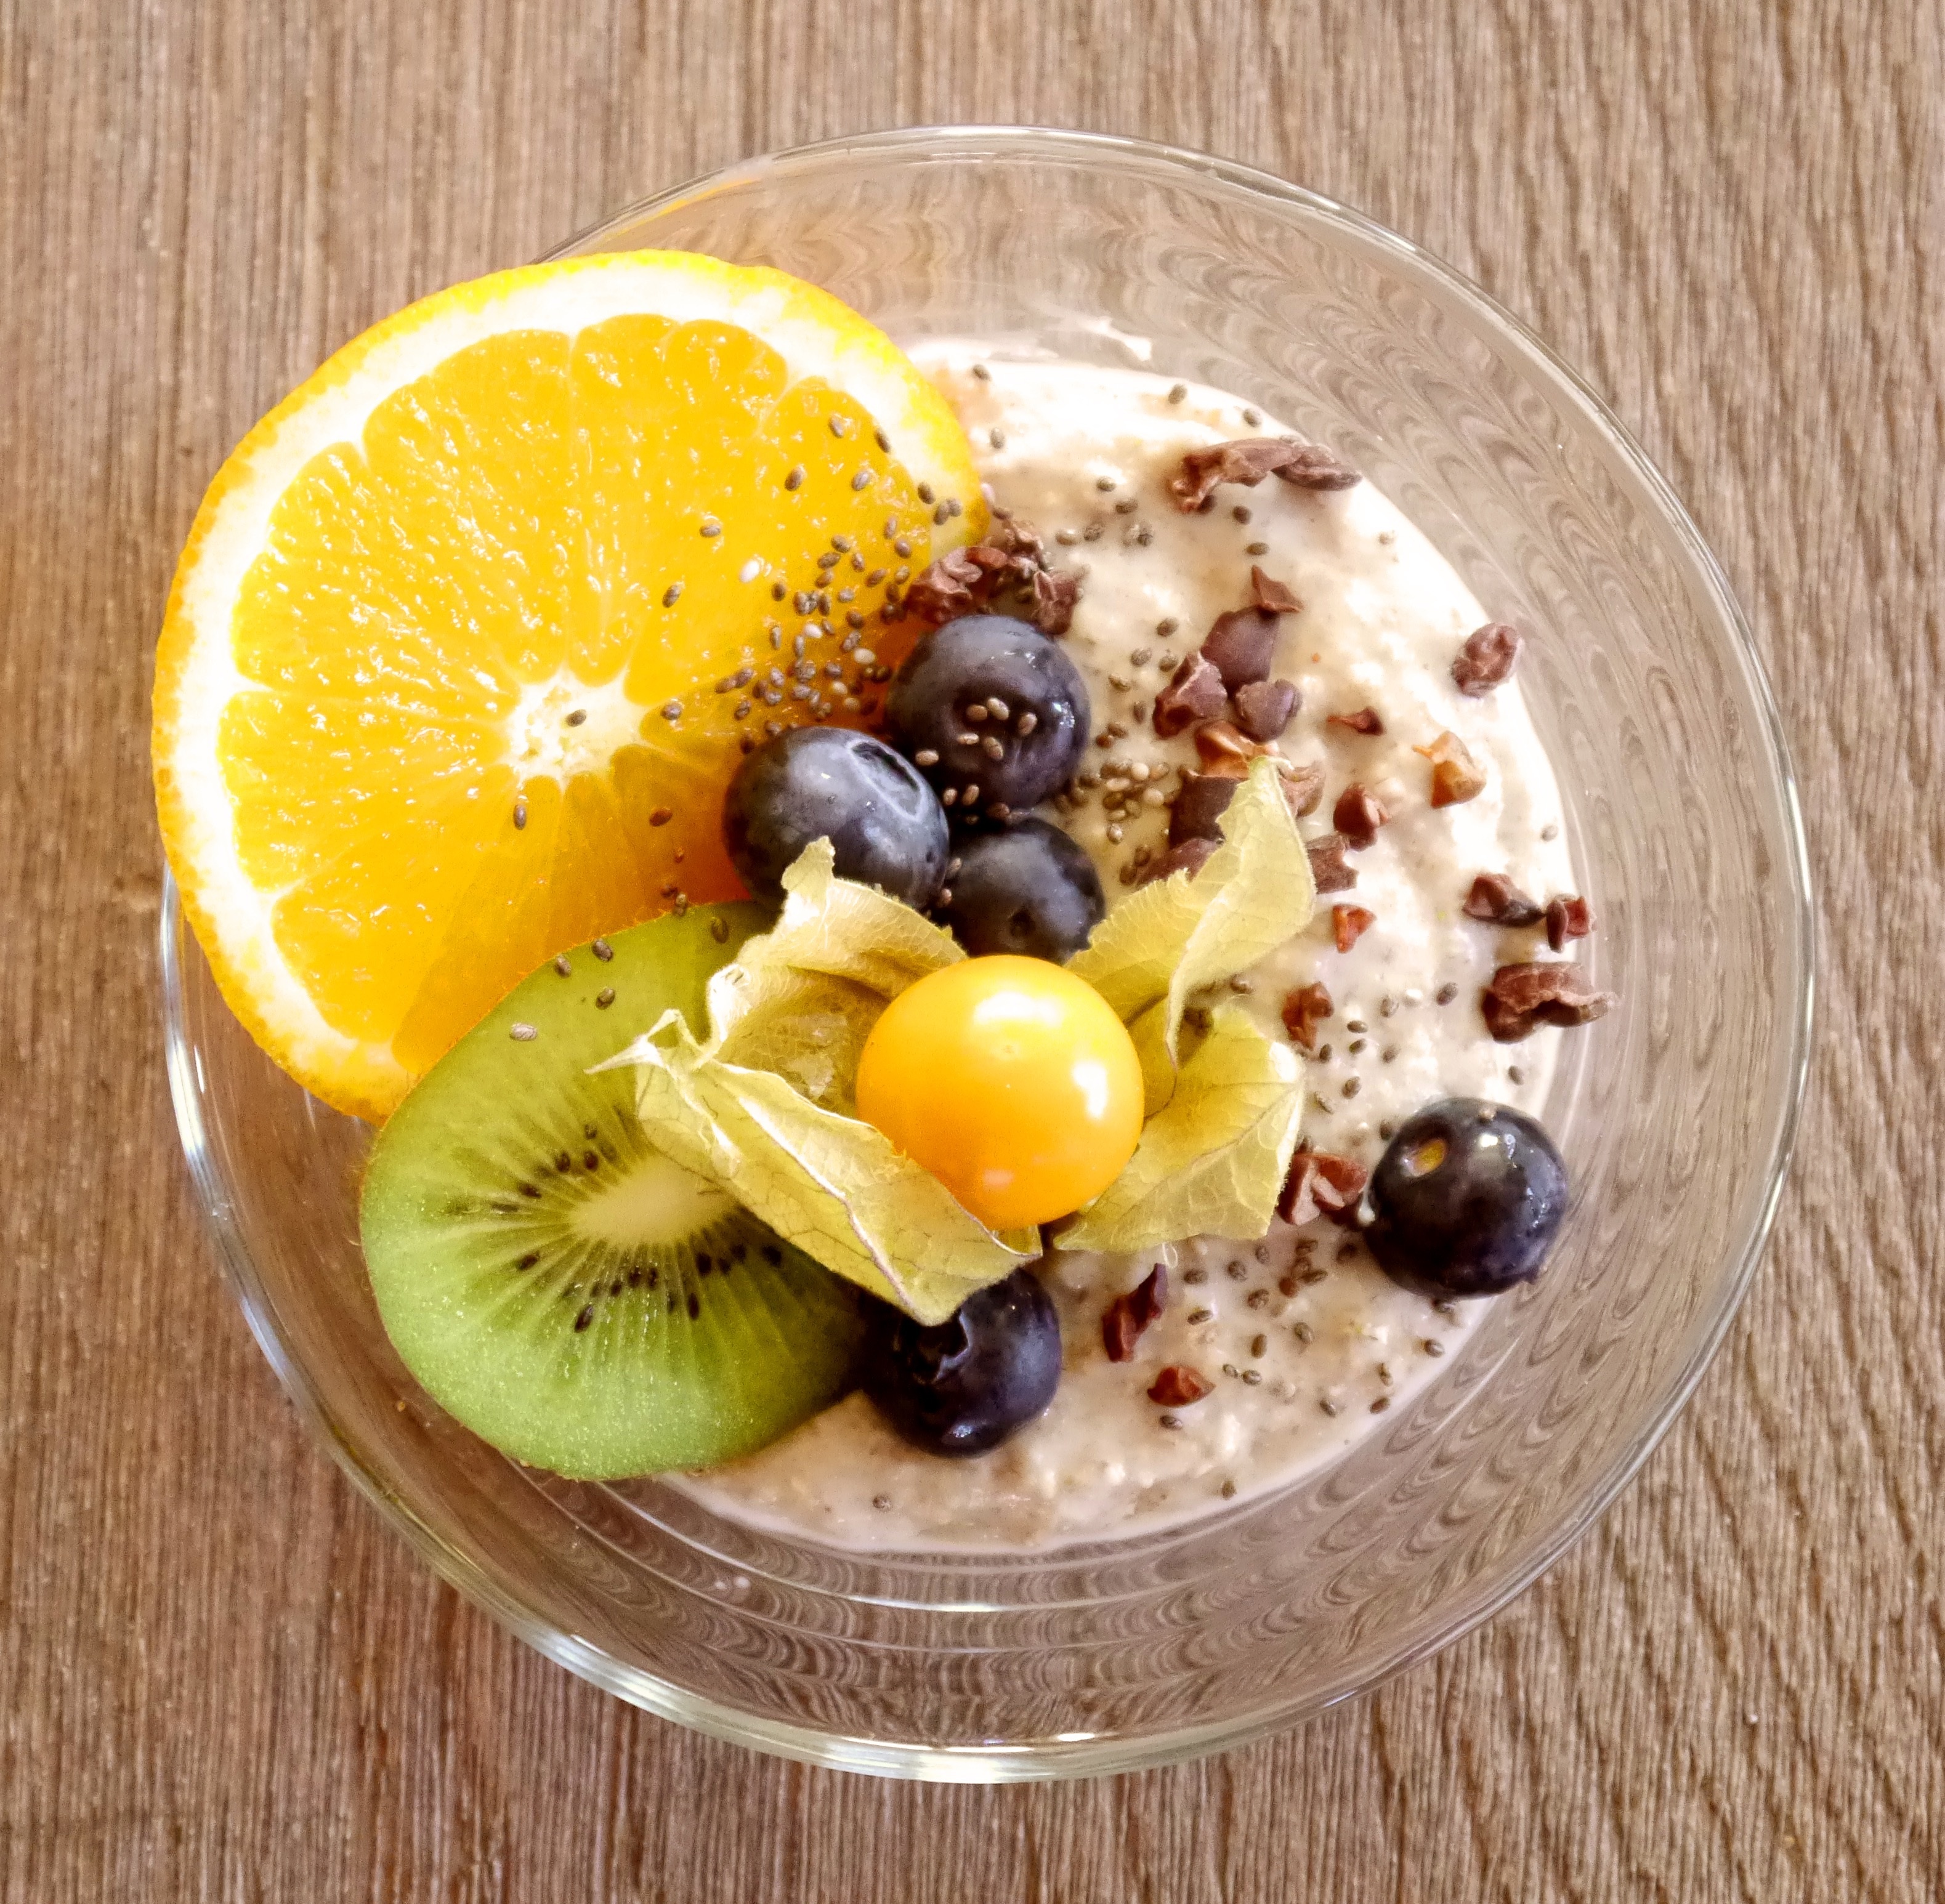
plant, fruit, glass, orange, dish, meal, food, produce, blueberry, breakfast, healthy, dessert, eat, cuisine, delicious, oatmeal, cereal, kiwi, vegan, cereals, vegetarian food, chia, grains, flavor, muesli, breakfast cereal, flowering plant, porridge, land plant, cocoa nibs